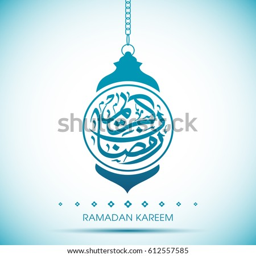
illustration of month with calligraphy and lamp for the celebration of community festival .